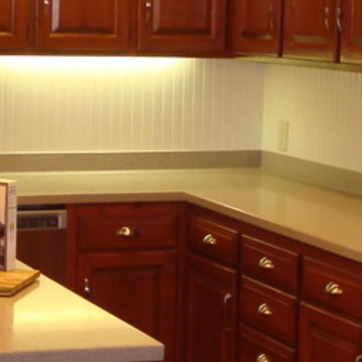
Material: polishedstone